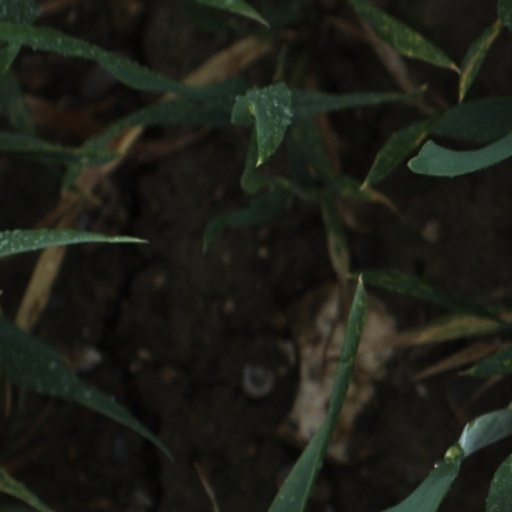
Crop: wheat